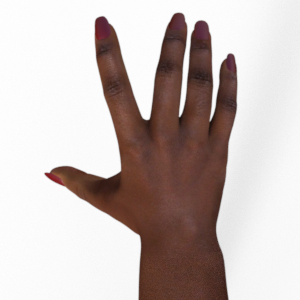
Label: paper